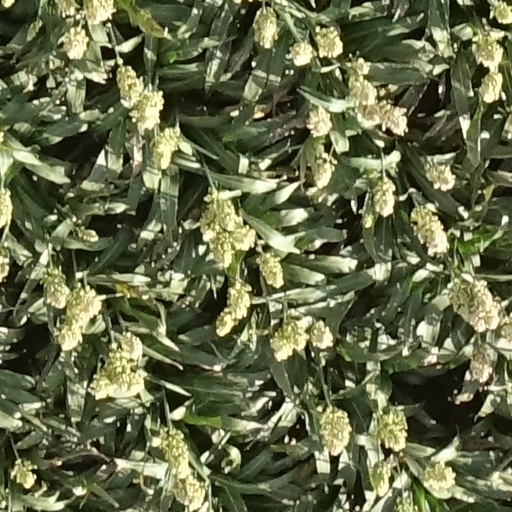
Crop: sorghum